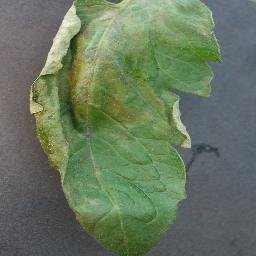
Label: Tomato___Late_blight